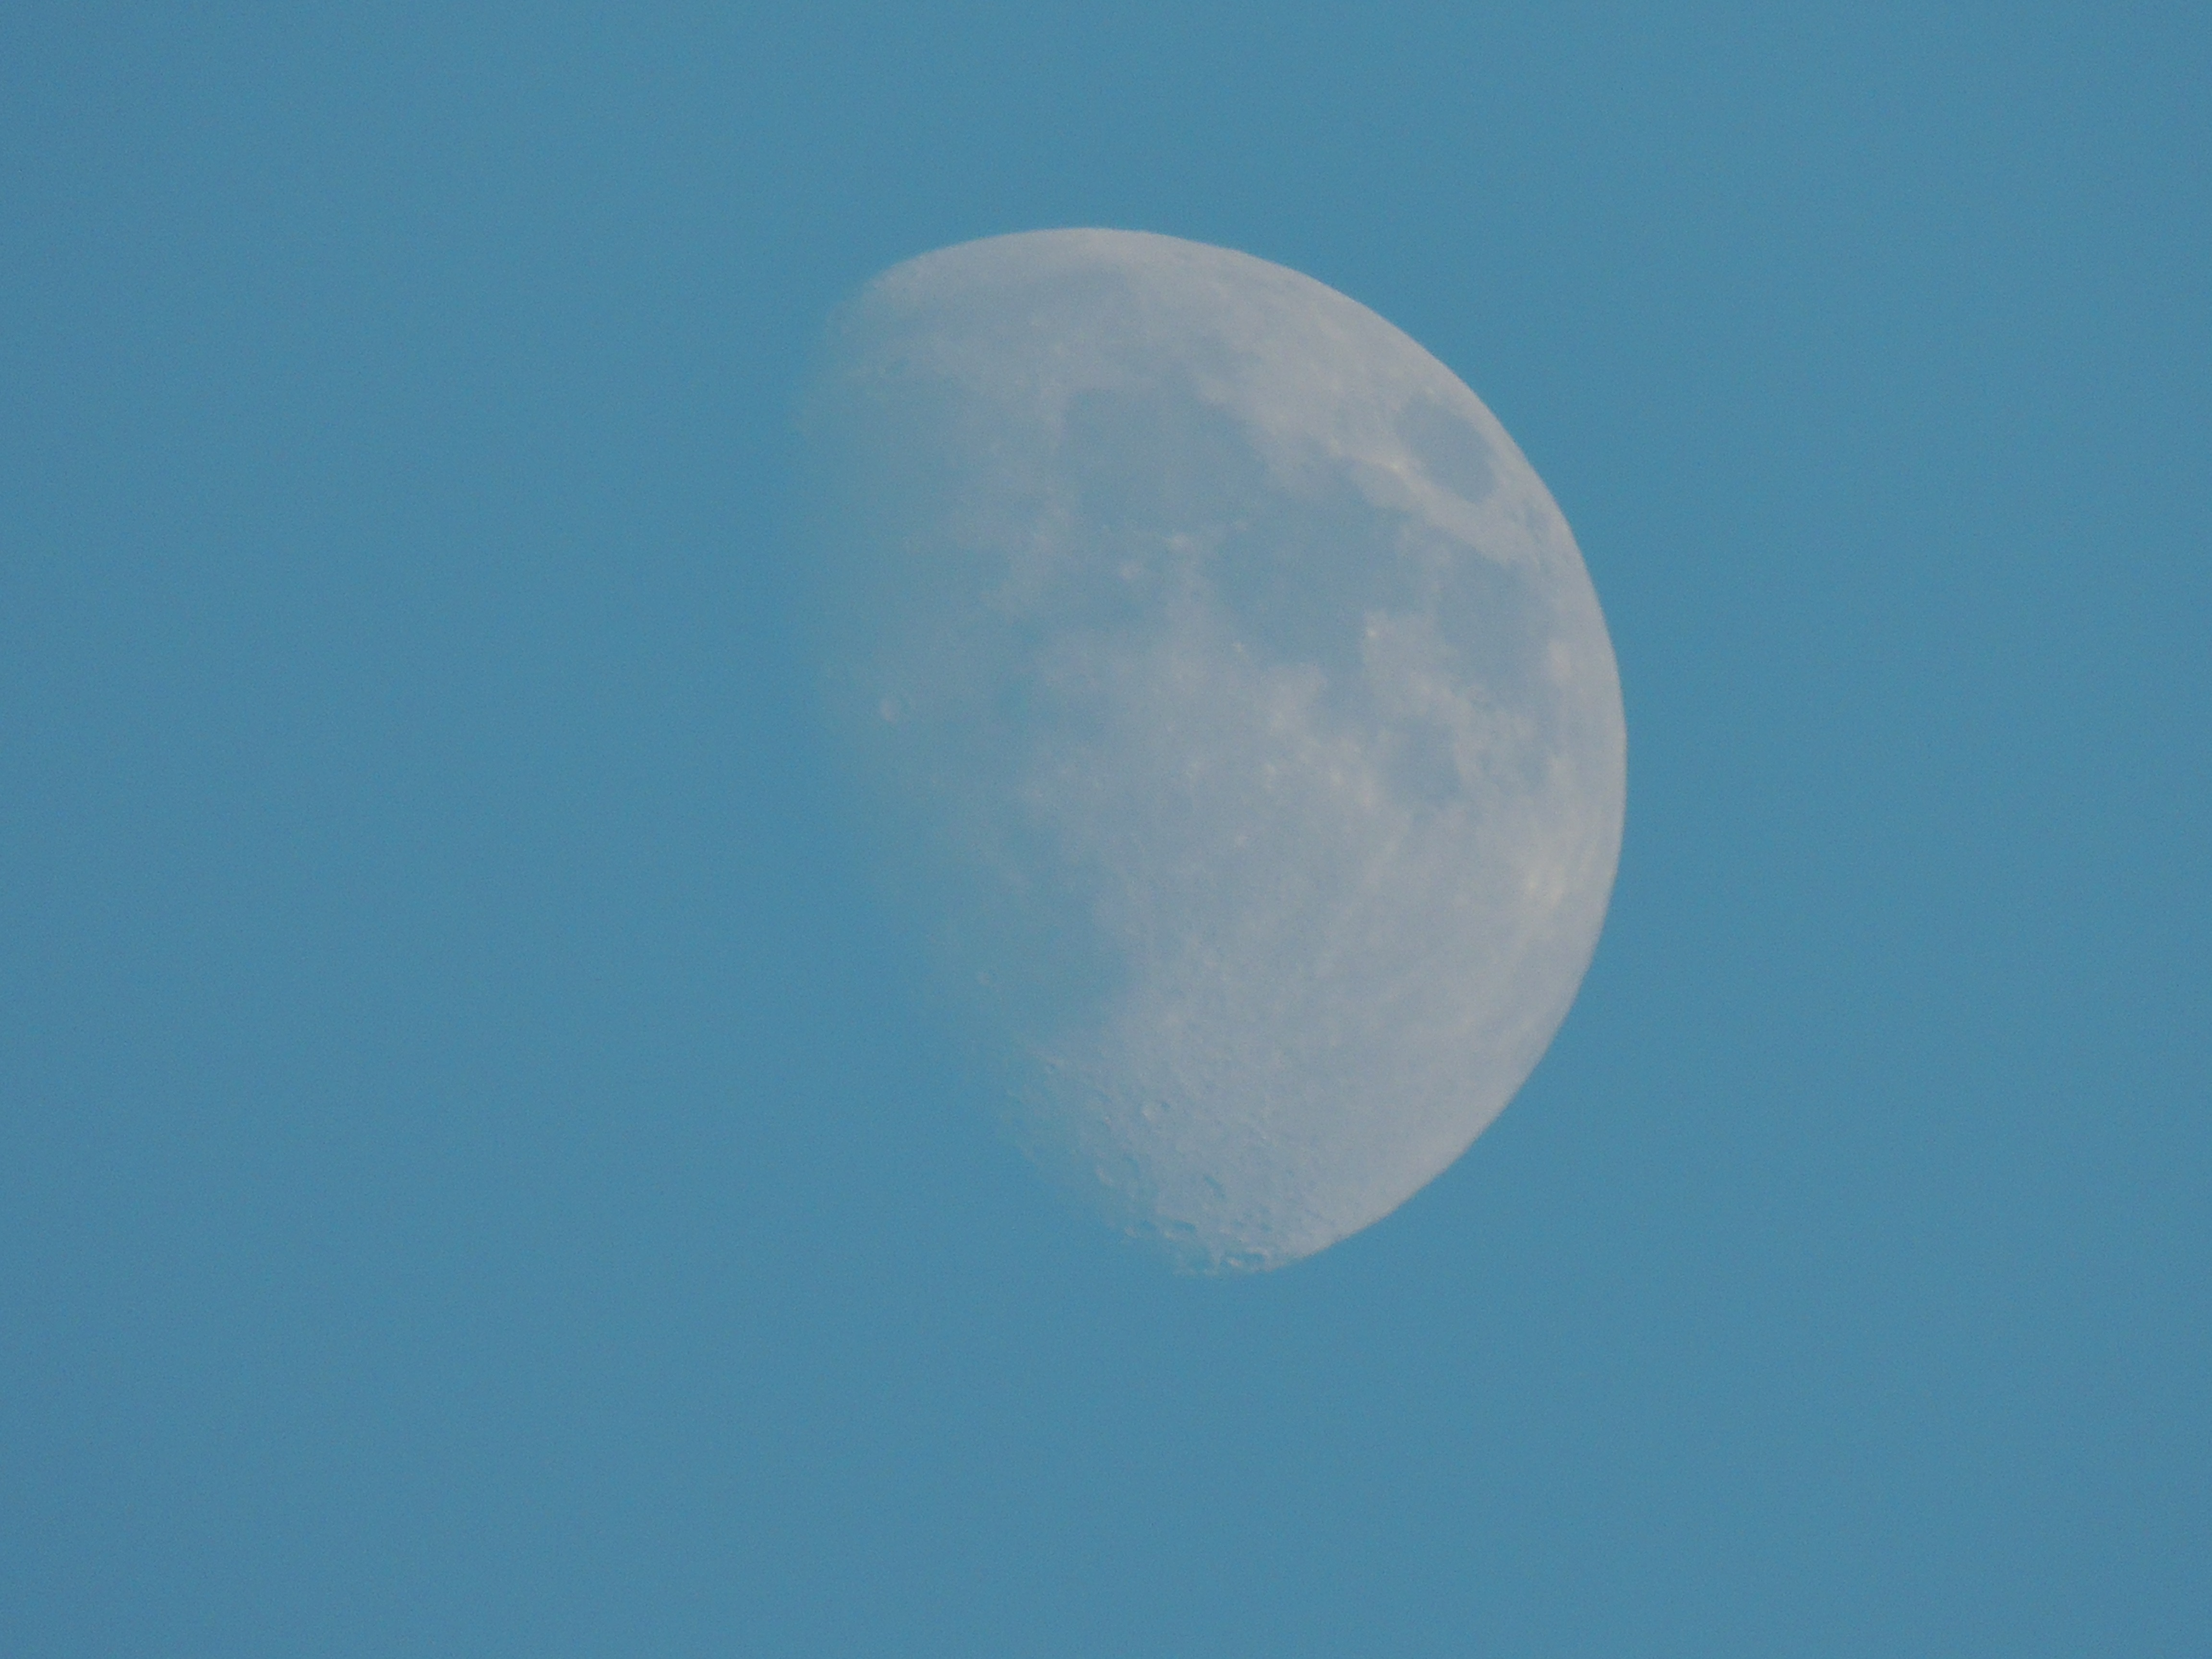
cloud, sky, atmosphere, part, evening, moon, full moon, circle, planet, month, astronomical object, atmosphere of earth